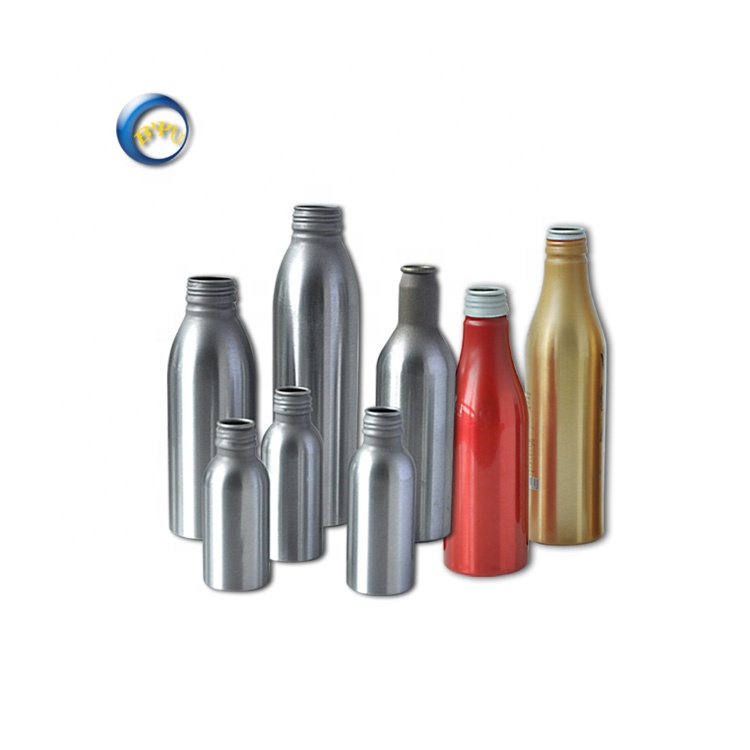
Label: metal